Forts of Capri

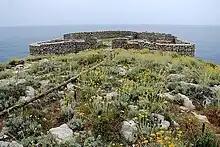
Nowadays, after a restoration in 2003, the forts constitute the world's first open-air ecomuseum.

After the capture of Capri, the forts experienced a strong period of abandonment, having been neglected for almost all of the twentieth century despite their high historical and scenic value. It was not until 1972, with the restoration project of the Orrico fort, that people began to think about a project that would include the restoration of all the existing forts along the west coast of Anacapri and the related paths. This project was taken up through interest by the municipal administration beginning in 1996, based on an organic design by architect Enrico Lucca. The municipality of Anacapri sponsored the work with the financial contribution of the European Union; work began in 1997 and ended in 2004.